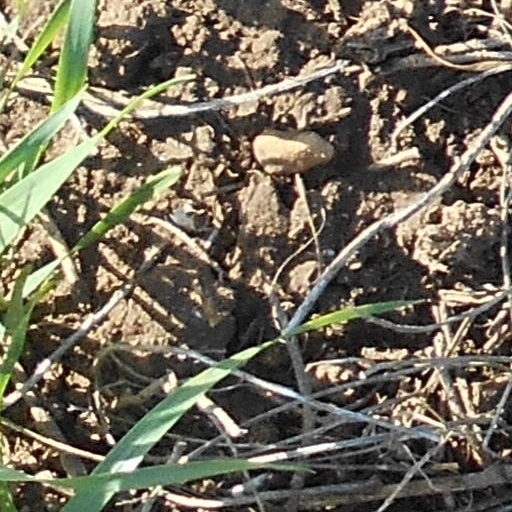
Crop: wheat